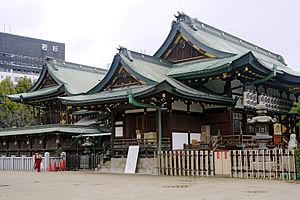
L'Ōsaka Tenman-gū est un sanctuaire shinto consacré au kami Tenjin, situé dans l'arrondissement Kita-ku de la ville d'Osaka au Japon.